Prince-Bishopric of Chur

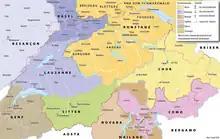
The historical Prince-Bishopric of Chur in Switzerland (light yellow)

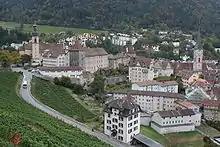
The "Episcopal Court" above the city of Chur, with Chur Cathedral (left)

The Bishopric of Chur was first founded in 451, when Asinio was made Bishop of Chur. In 1170, Emperor Frederick I raised the Bishopric of Chur to the title of Prince-Bishopric of Chur.